George Junge

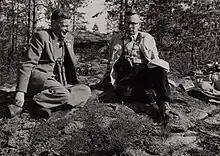
George Junge (left) with Dean Amadon in Vesterkulla, Finland, June 8, 1958.

George Christoffel Alexander Junge (7 August 1905 – 3 February 1962) was a Dutch ornithologist who was an expert on the birds of Southeast Asia, especially Indonesia, and New Guinea. He was born in Haarlem and studied zoology at the University of Amsterdam, obtaining a doctorate in 1934 with a thesis on crustacean anatomy. From 1928 he studied avian systematics at the Zoological Museum of Amsterdam. In 1934, he was appointed head of the ornithological department at the Rijksmuseum van Natuurlijke Historie in Leiden, a position he kept until his sudden and relatively early death at the age of 56.